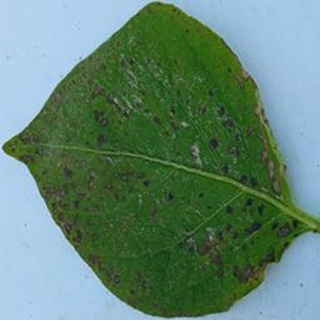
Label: potato_early_blight